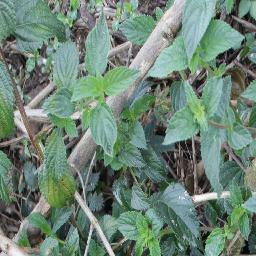
Label: lantana